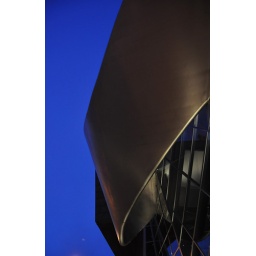
AGA against blue night sky